Battle of Vaslui

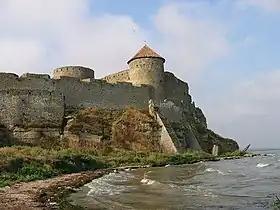
The fortress of Akkerman (Cetatea Albă)

Both Poland and Hungary had previously made attempts to control the region, but had failed; and for the Ottomans, "the control of these two ports and of Caffa was as much an economic as a political necessity", as it would also enhance their control of Moldavia and serve as a valuable strategic point from which naval attacks could be launched against the Commonwealth of Poland-Lithuania. This is confirmed by a German chronicle which explains that Mehmet wanted to turn Moldavia into "some kind of fortress", and from there, to launch attacks against Poland and Hungary. The Ottomans also feared the strategic position of Moldavia, whence it would only take 15 to 20 days to reach Constantinople.